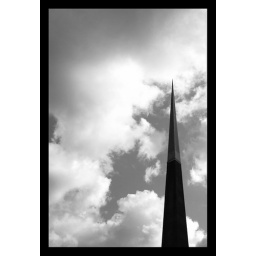
A photo of the monument next to the bus stop near Caerphilly castle